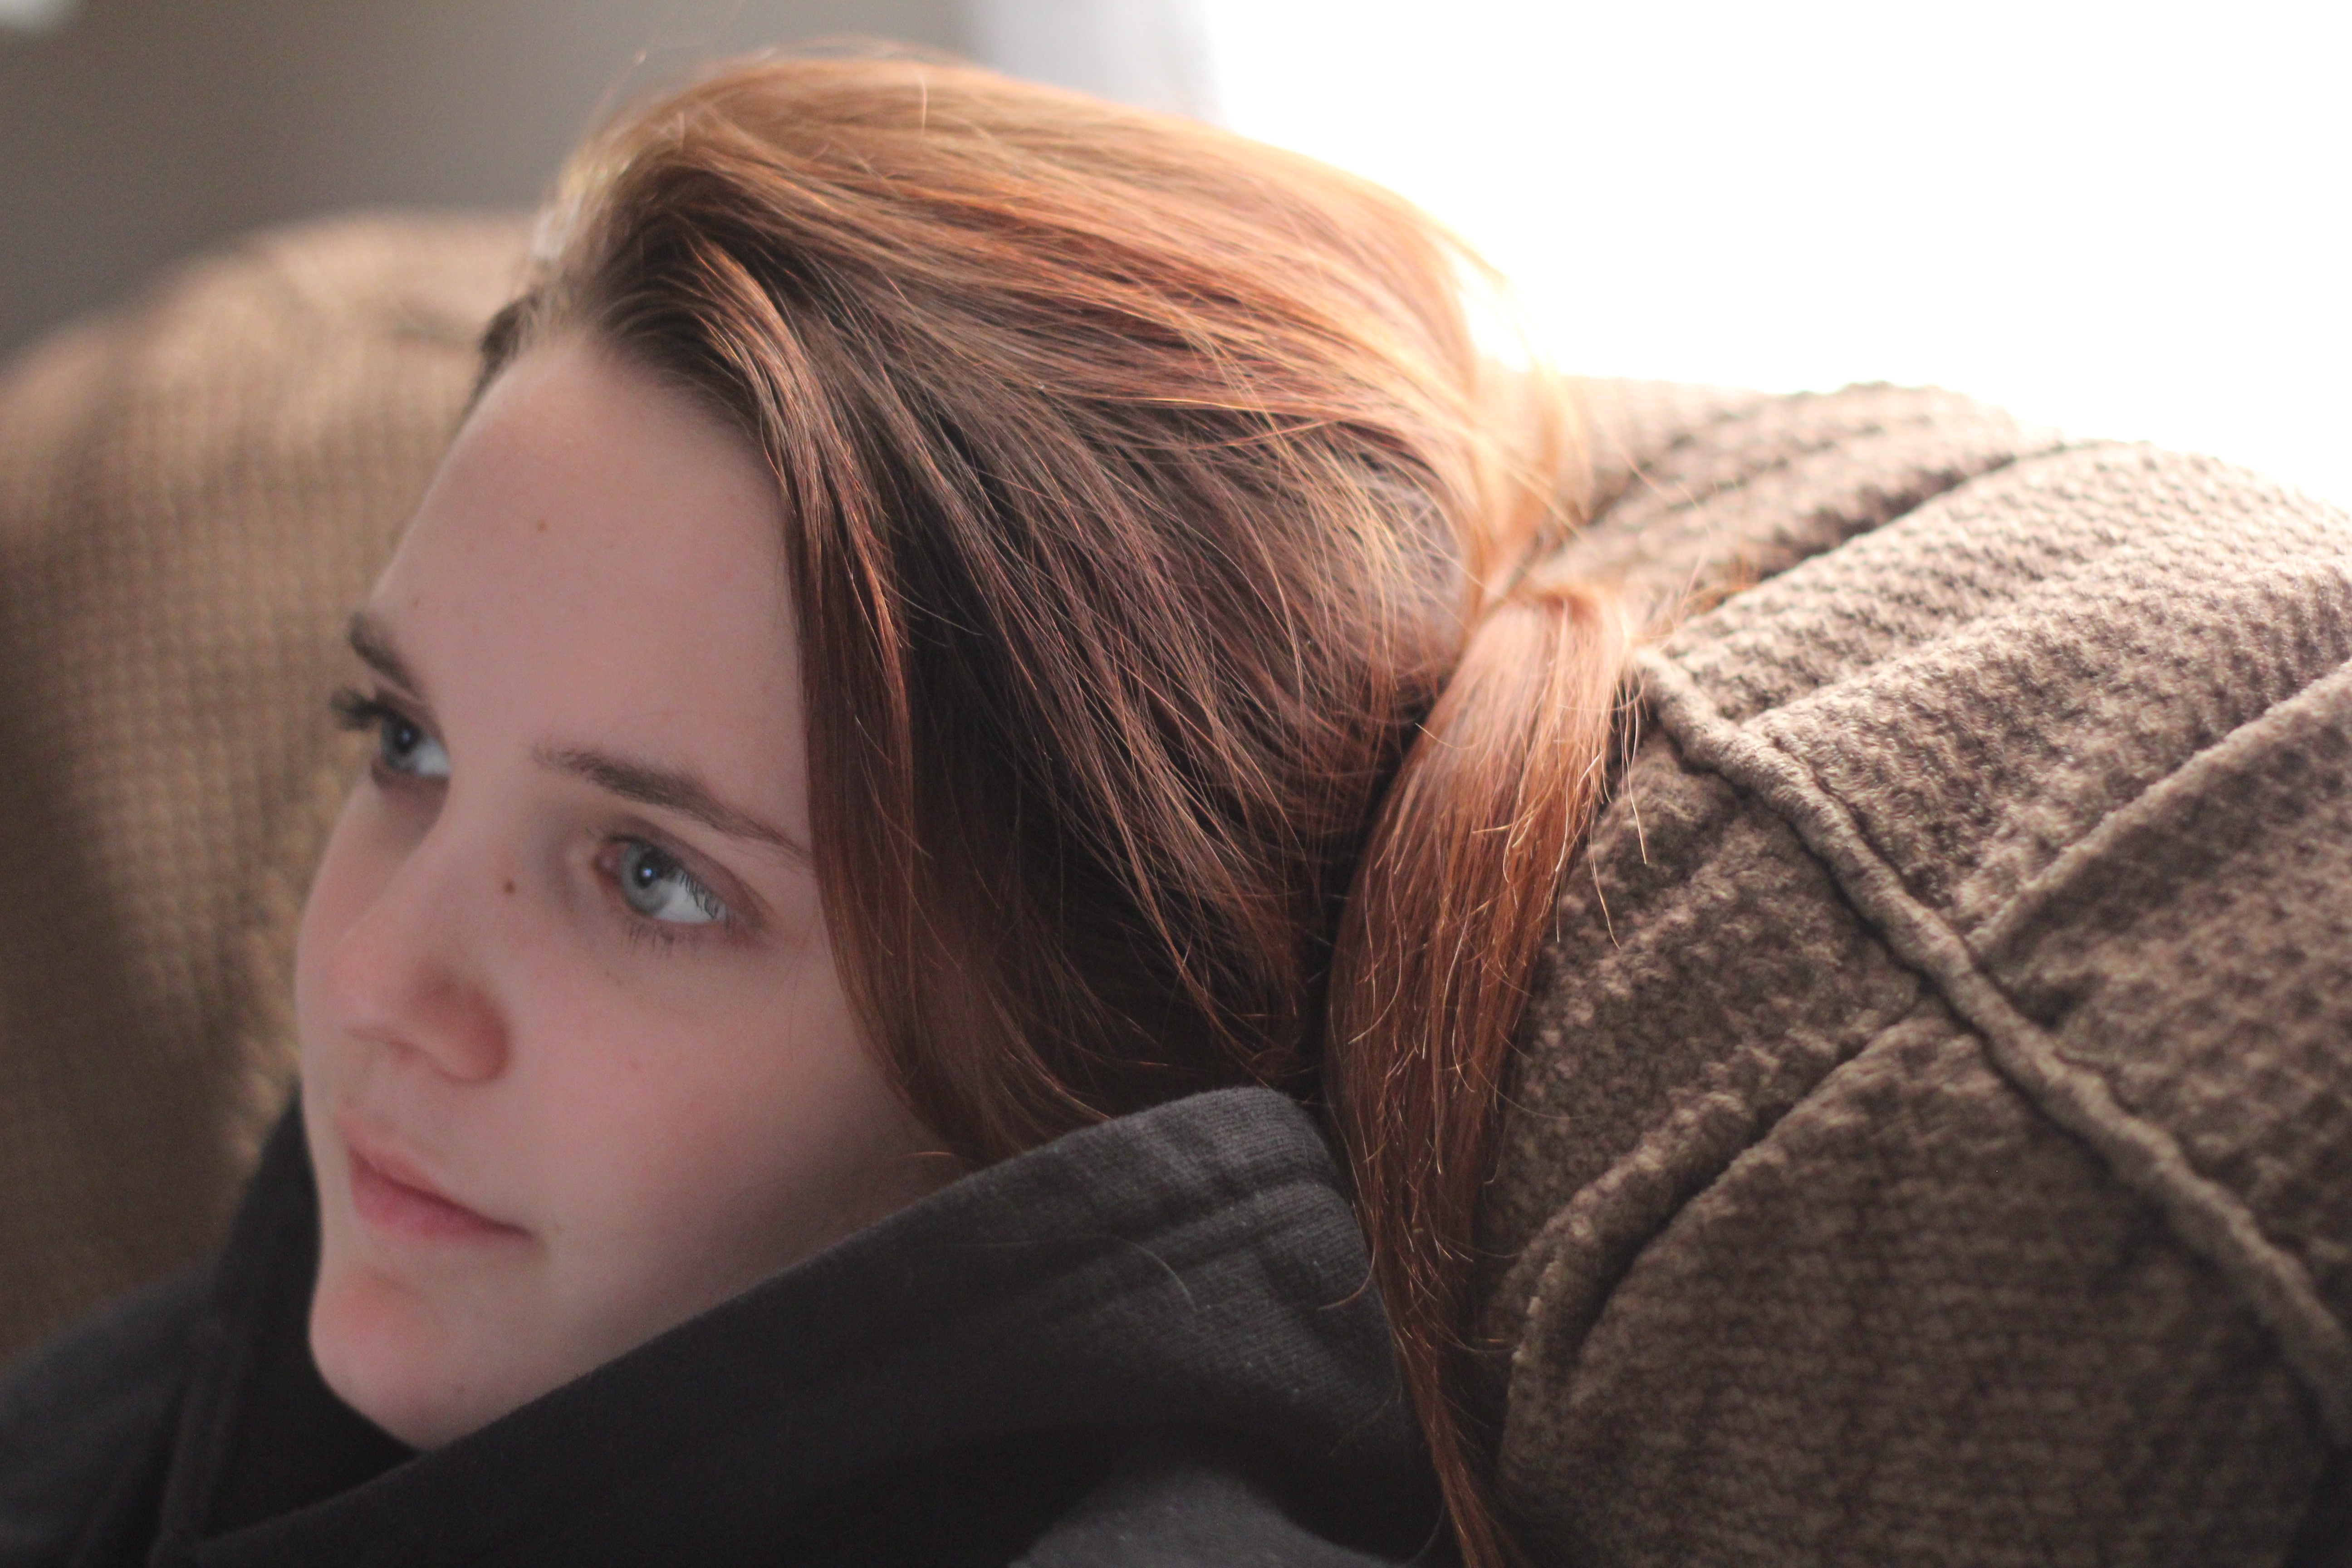
hand, person, girl, woman, hair, photography, portrait, model, hairstyle, long hair, close up, face, eye, head, skin, beauty, blond, organ, photo shoot, brown hair, portrait photography